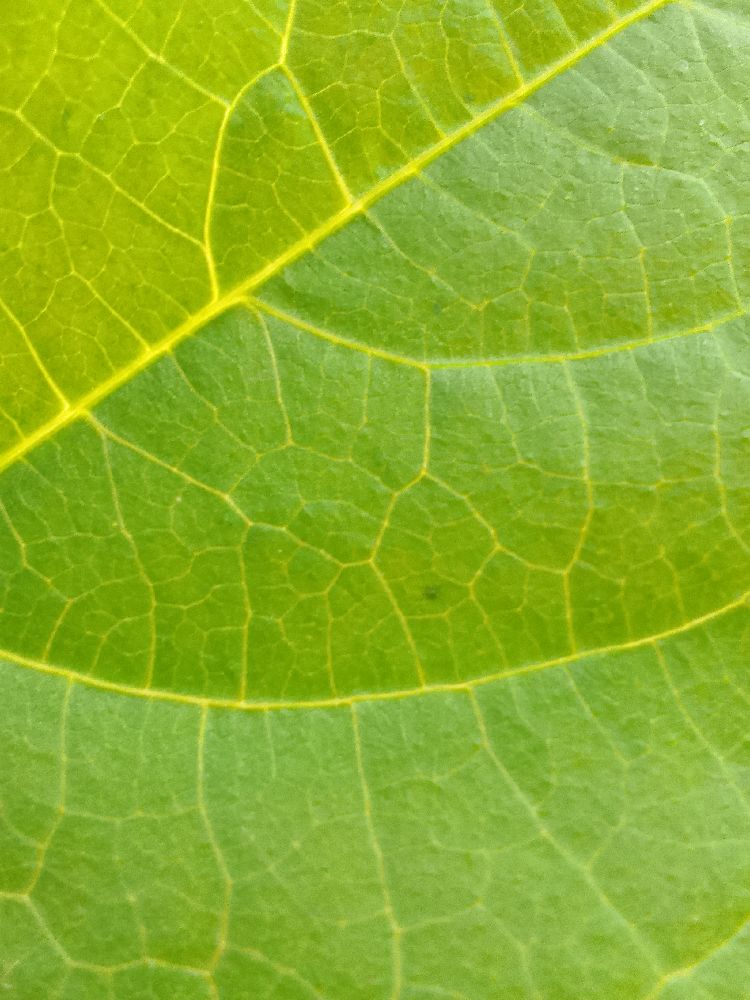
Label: healthy